Faithful Robot

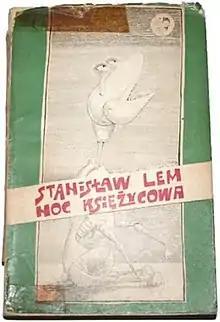
First publication

Faithful Robot is a 1961 comedy/mystery/drama science fiction TV play by Polish writer Stanisław Lem. Its first print was in 1963, in the short story collection "Noc księżycowa".